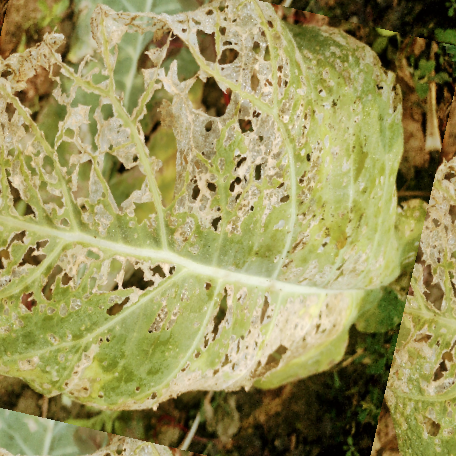
Label: Downy Mildew